Concession laws

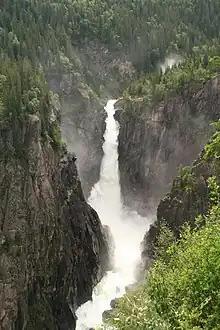
Rjukan Falls, one of the watercourses whose acquisition for 500 kroner was disputed at the time and led to the concession laws

The concession laws is a term for acts that were first passed by the Norwegian Storting in 1906 (also known as the "panic laws", , expanded in 1909 and 1917) that greatly regulated access to the acquisition of watercourses in Norway. Terms of escheat were incorporated into the concession law of September 18, 1909 on the acquisition of waterfalls, mines, and so on, and were continued in the industrial concession law ratified in 1917. Reversion to the state through escheat ensured that water rights in private hands would eventually become subject to public ownership.